Mojave Road

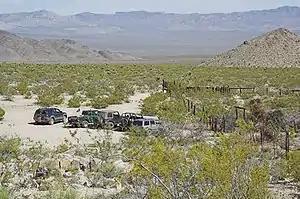
Vehicles traveling the Mojave Road stop for a break at Marl Springs

The Mojave Road, also known as Old Government Road (formerly the Mohave Trail), is a historic route and present day dirt road across what is now the Mojave National Preserve in the Mojave Desert in the United States. This rough road stretched from Beale's Crossing (the river crossing site on the west bank of the Colorado River, opposite old Fort Mohave, roughly southwest of Bullhead City, Arizona), to Fork of the Road location along the north bank of the Mojave River where the old Mojave Road split off from the route of the Old Spanish Trail/Mormon Road.